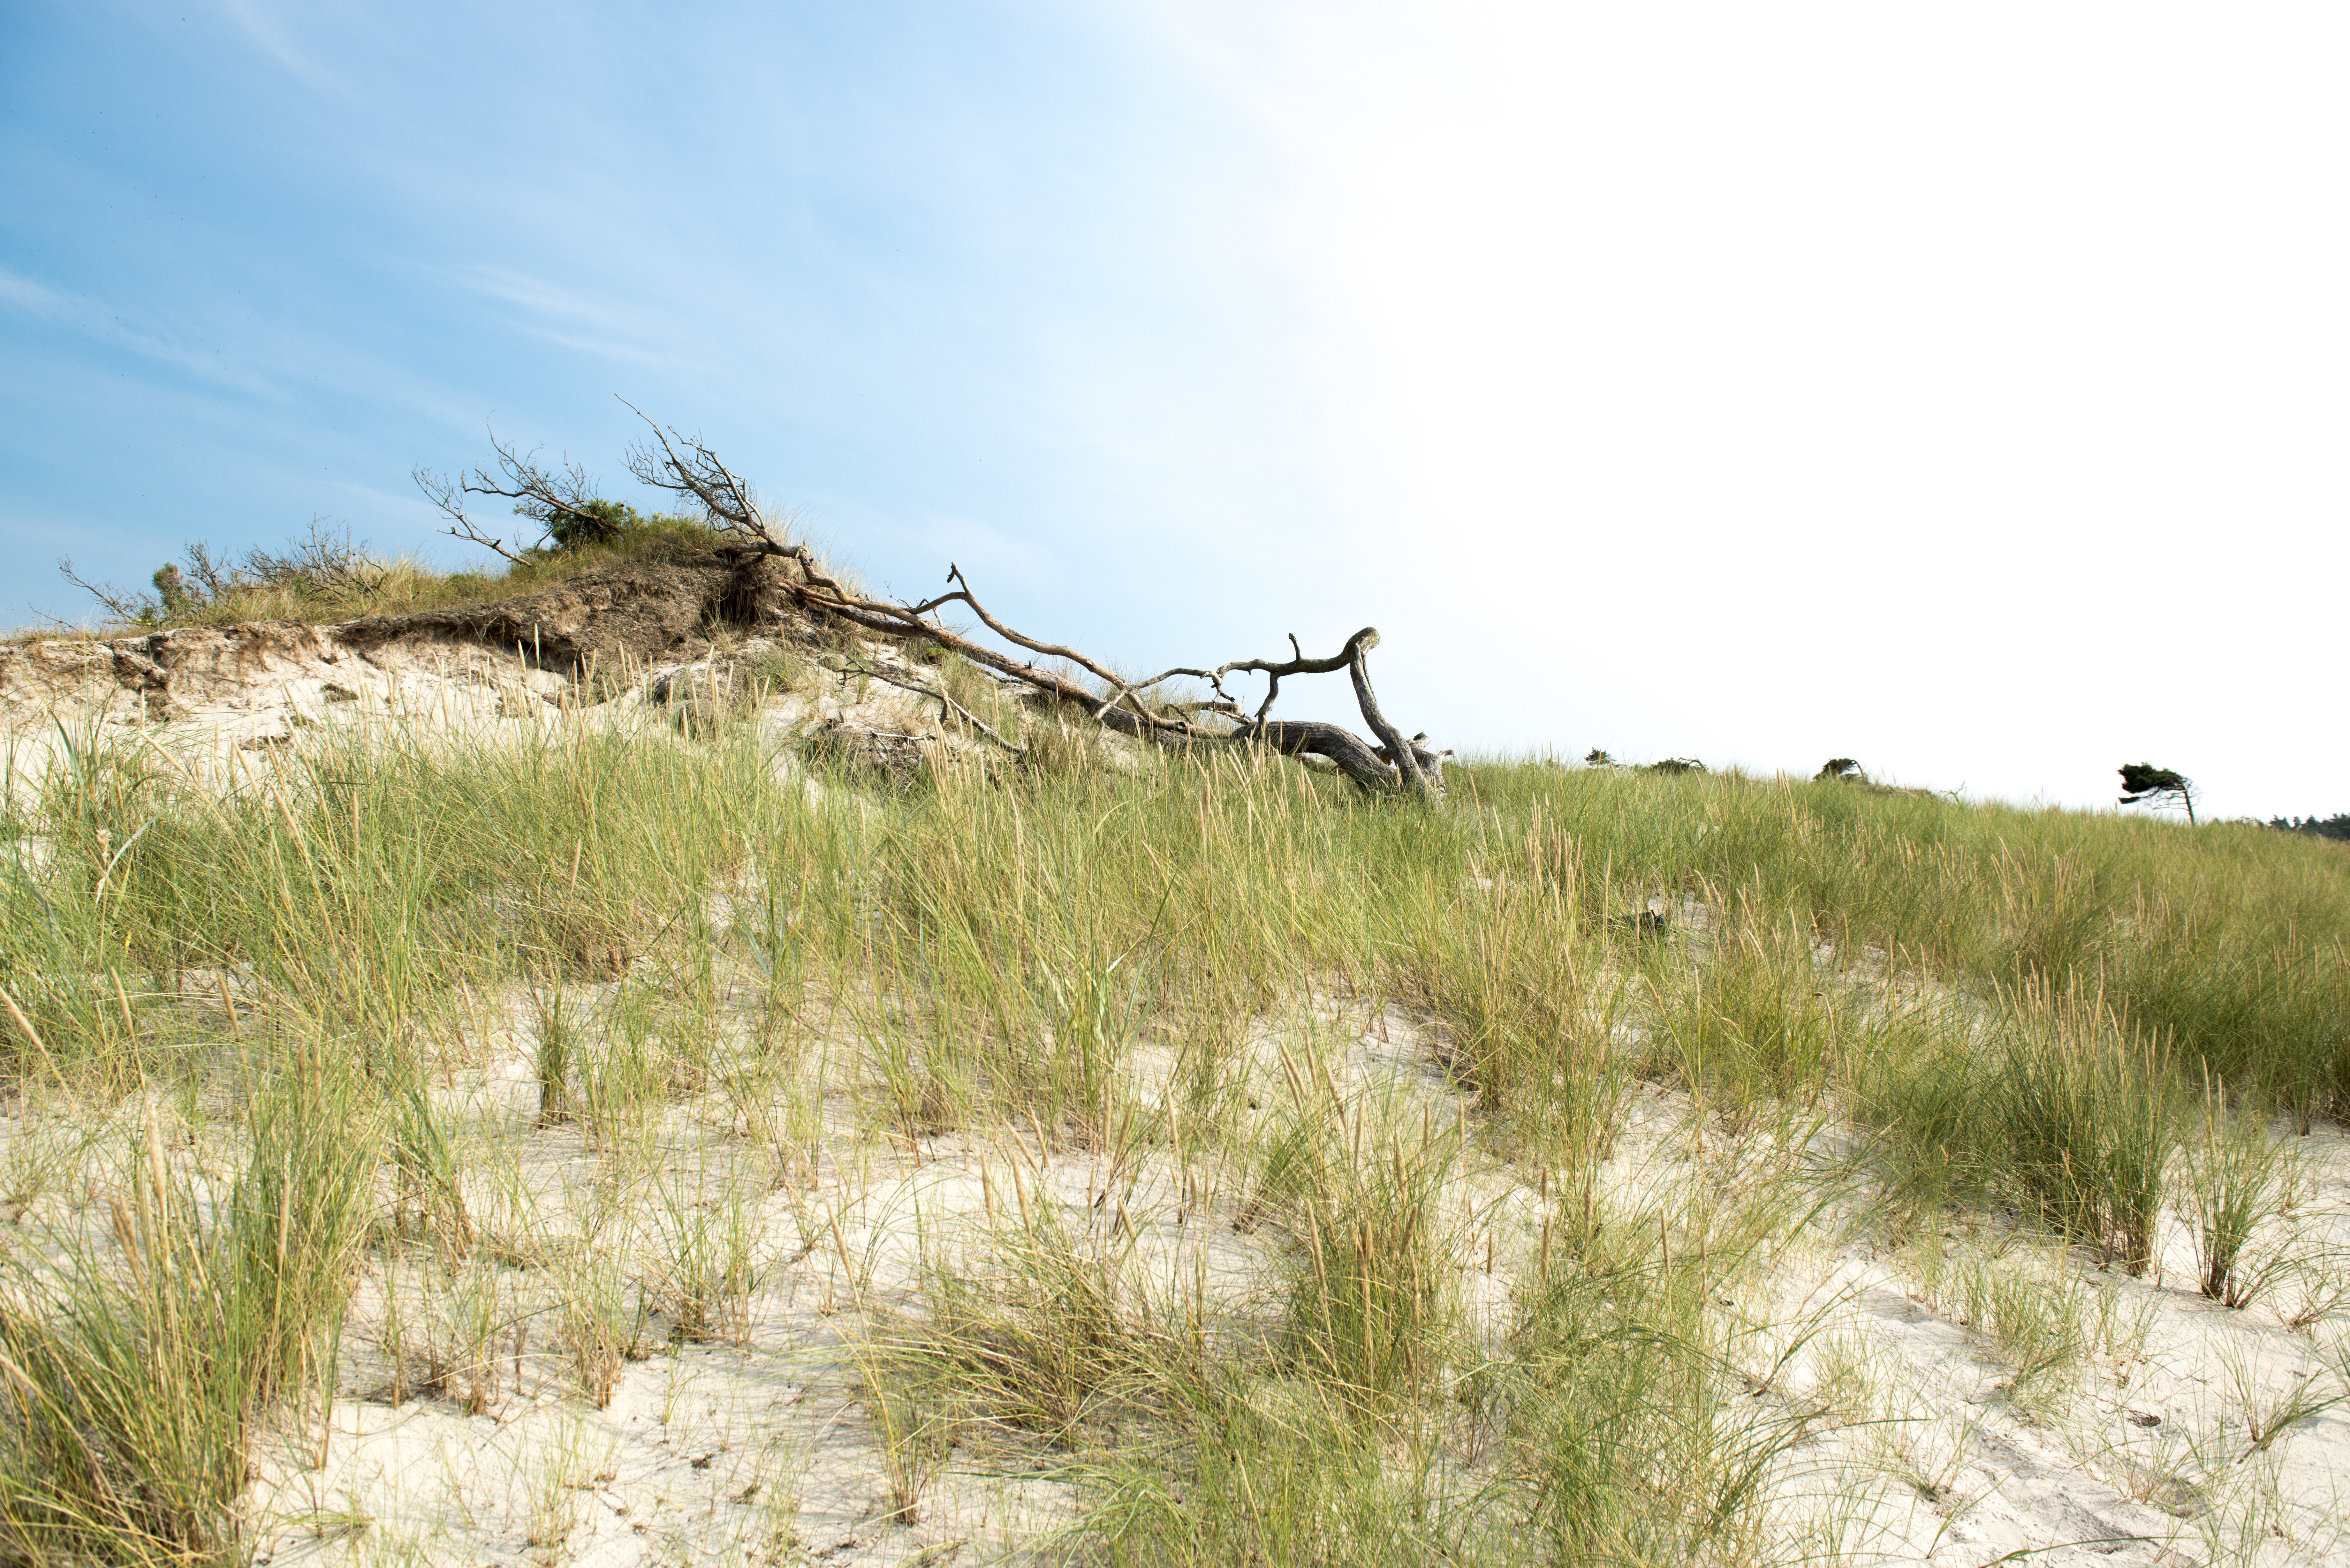
beach, sea, tree, nature, grass, sand, wilderness, sky, wood, sun, meadow, prairie, wind, old, green, ranch, holiday, blue, savanna, root, dunes, clouds, holidays, grassland, habitat, north sea, ecosystem, baltic sea, steppe, rural area, sand beach, wind protection, darss, natural environment, grass family